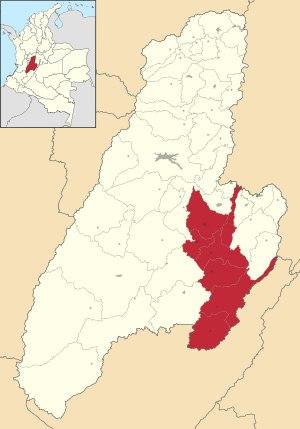
Tolima est l'un des 32 départements de Colombie, situé dans la zone andine, dans le centre ouest du pays. Il est entouré au nord est par le département de Caldas, à l'ouest par le département de Cundinamarca, au sud par le département de Huila et à l'ouest par les départements de Cauca, Valle del Cauca, Quindío et Risaralda.